Treaty of Küçük Kaynarca

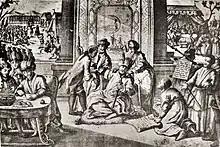
Contemporary engraving related to the Kuchuk-Kainarji treaty

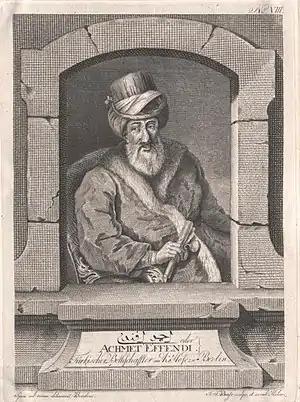
Ahmed Resmî Efendi, chief Ottoman negotiator of the treaty

Russia returned Wallachia and Moldavia to Ottoman control, but was given the right to protect Christians in the Ottoman Empire and to intervene in Wallachia and Moldavia in case of Ottoman misrule. The northwestern part of Moldavia (which became known as Bukovina) was ceded to Austria in 1775. Russia interpreted the Treaty of Kuchuk-Kainarji as giving it the right to protect Orthodox Christians in the Empire, notably using this prerogative in the Danubian Principalities (Moldavia and Wallachia) to intervene under the last Phanariote rulers and after the Greek War of Independence. In 1787, faced with increased Russian hostility, Abdul Hamid I declared war on Russia again.